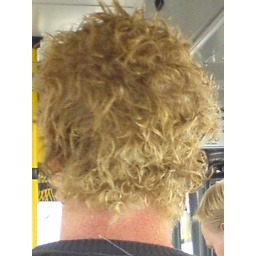
this guy sitting in front of me on the bus had really curly juicy blonde/red hair